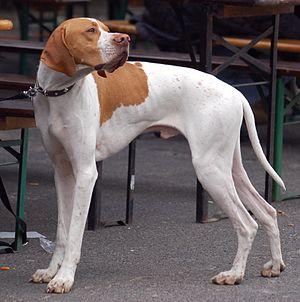
Le pointer anglais est une race britannique de chien. C'est un chien très athlétique, la truffe est relevée par rapport au chanfrein et le stop est bien marqué. Ce chien d'arrêt est réputé pour la rapidité de sa quête et la qualité de son arrêt.